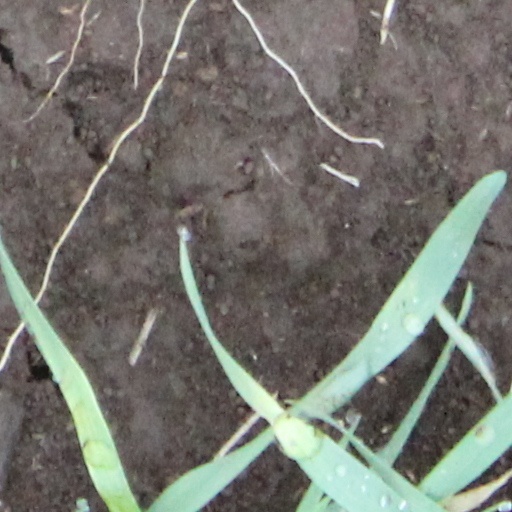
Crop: wheat